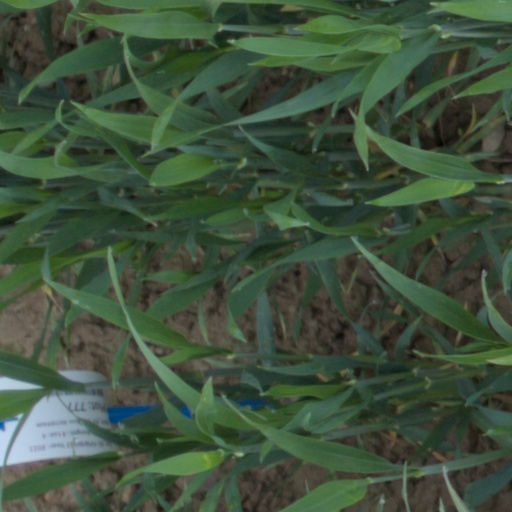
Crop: wheat